Rally Japan

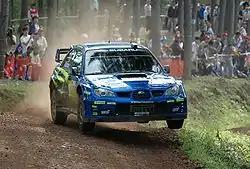
Chris Atkinson driving his Subaru Impreza WRC in 2006 Rally Japan.

Rally Japan (ラリージャパン) is a rally competition held in Hokkaidō, Japan. The event made its debut in the FIA World Rally Championship during the 2004 season. From 2004 to 2007, the event was held on the twisty and narrow gravel roads of the Tokachi region near Obihiro. For the 2008 season, the event was moved to the region close to Sapporo, Hokkaidō's main city. Rally Japan was not held in 2009, but returned in 2010 for one year. Rally Japan was planned to return in 2020 to the new location of Nagoya, but was cancelled on August 19 due to COVID-19 pandemic in Japan. It was cancelled again in 2021, and returned as the last rally of the season in 2022.